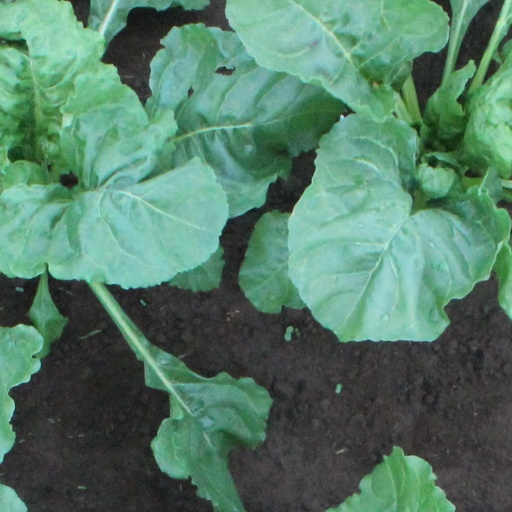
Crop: sugar beet